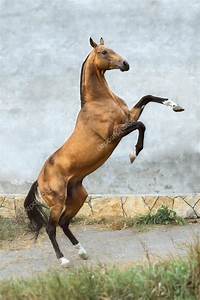
Label: horse